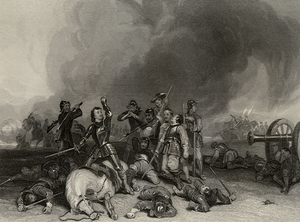
1643 est une année commune commençant un jeudi.